1926 in Canada

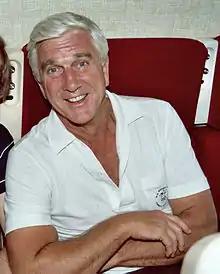
Leslie Nielsen in 1982

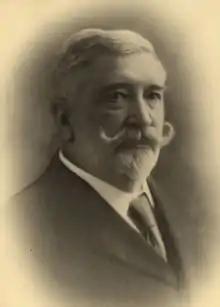
Nérée Le Noblet Duplessis

Prime Minister King's resignation letter urges Gov. Gen. Byng to rethink his refusal of King's advice to dissolve Parliament